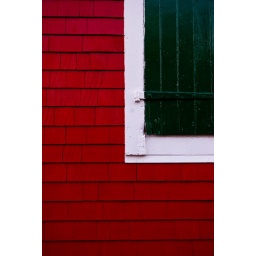
Very red building in Lunenburg, NS, Canada